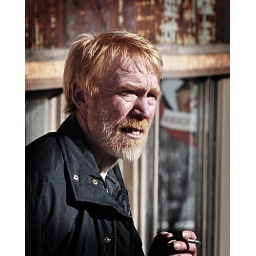
Saw this gentleman standing on the street in Jerome, AZ.